Ben Carruthers

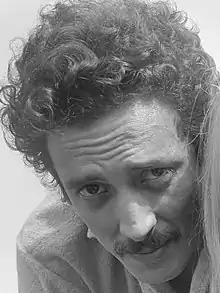
Carruthers in 1967

Benito F. Carruthers (August 14, 1936 – September 27, 1983) was an American film actor, most notable for his role in John Cassavetes' debut feature film "Shadows" (1959). His other films included "A High Wind in Jamaica" (1965), Robert Aldrich's "The Dirty Dozen" (1967) as Glenn Gilpin, "Fearless Frank" (1967), "To Grab the Ring" (1968), "The Lost Continent" (1968), "Riot" (1969) as the unpredictable and psychotic Joe Surefoot, "Man in the Wilderness" (1971), and "Universal Soldier" (1971).